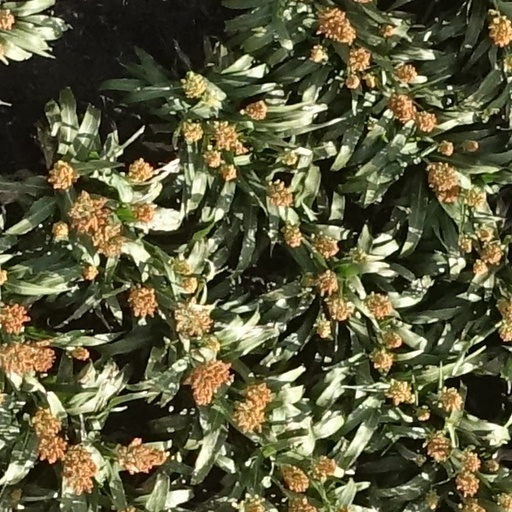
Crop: sorghum